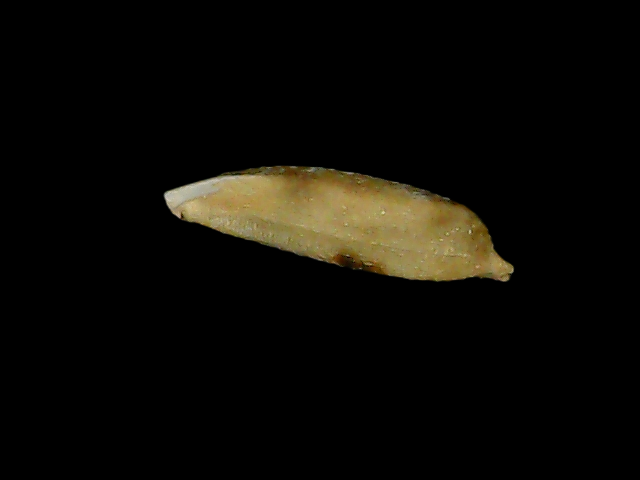
Rice variety: Bd49